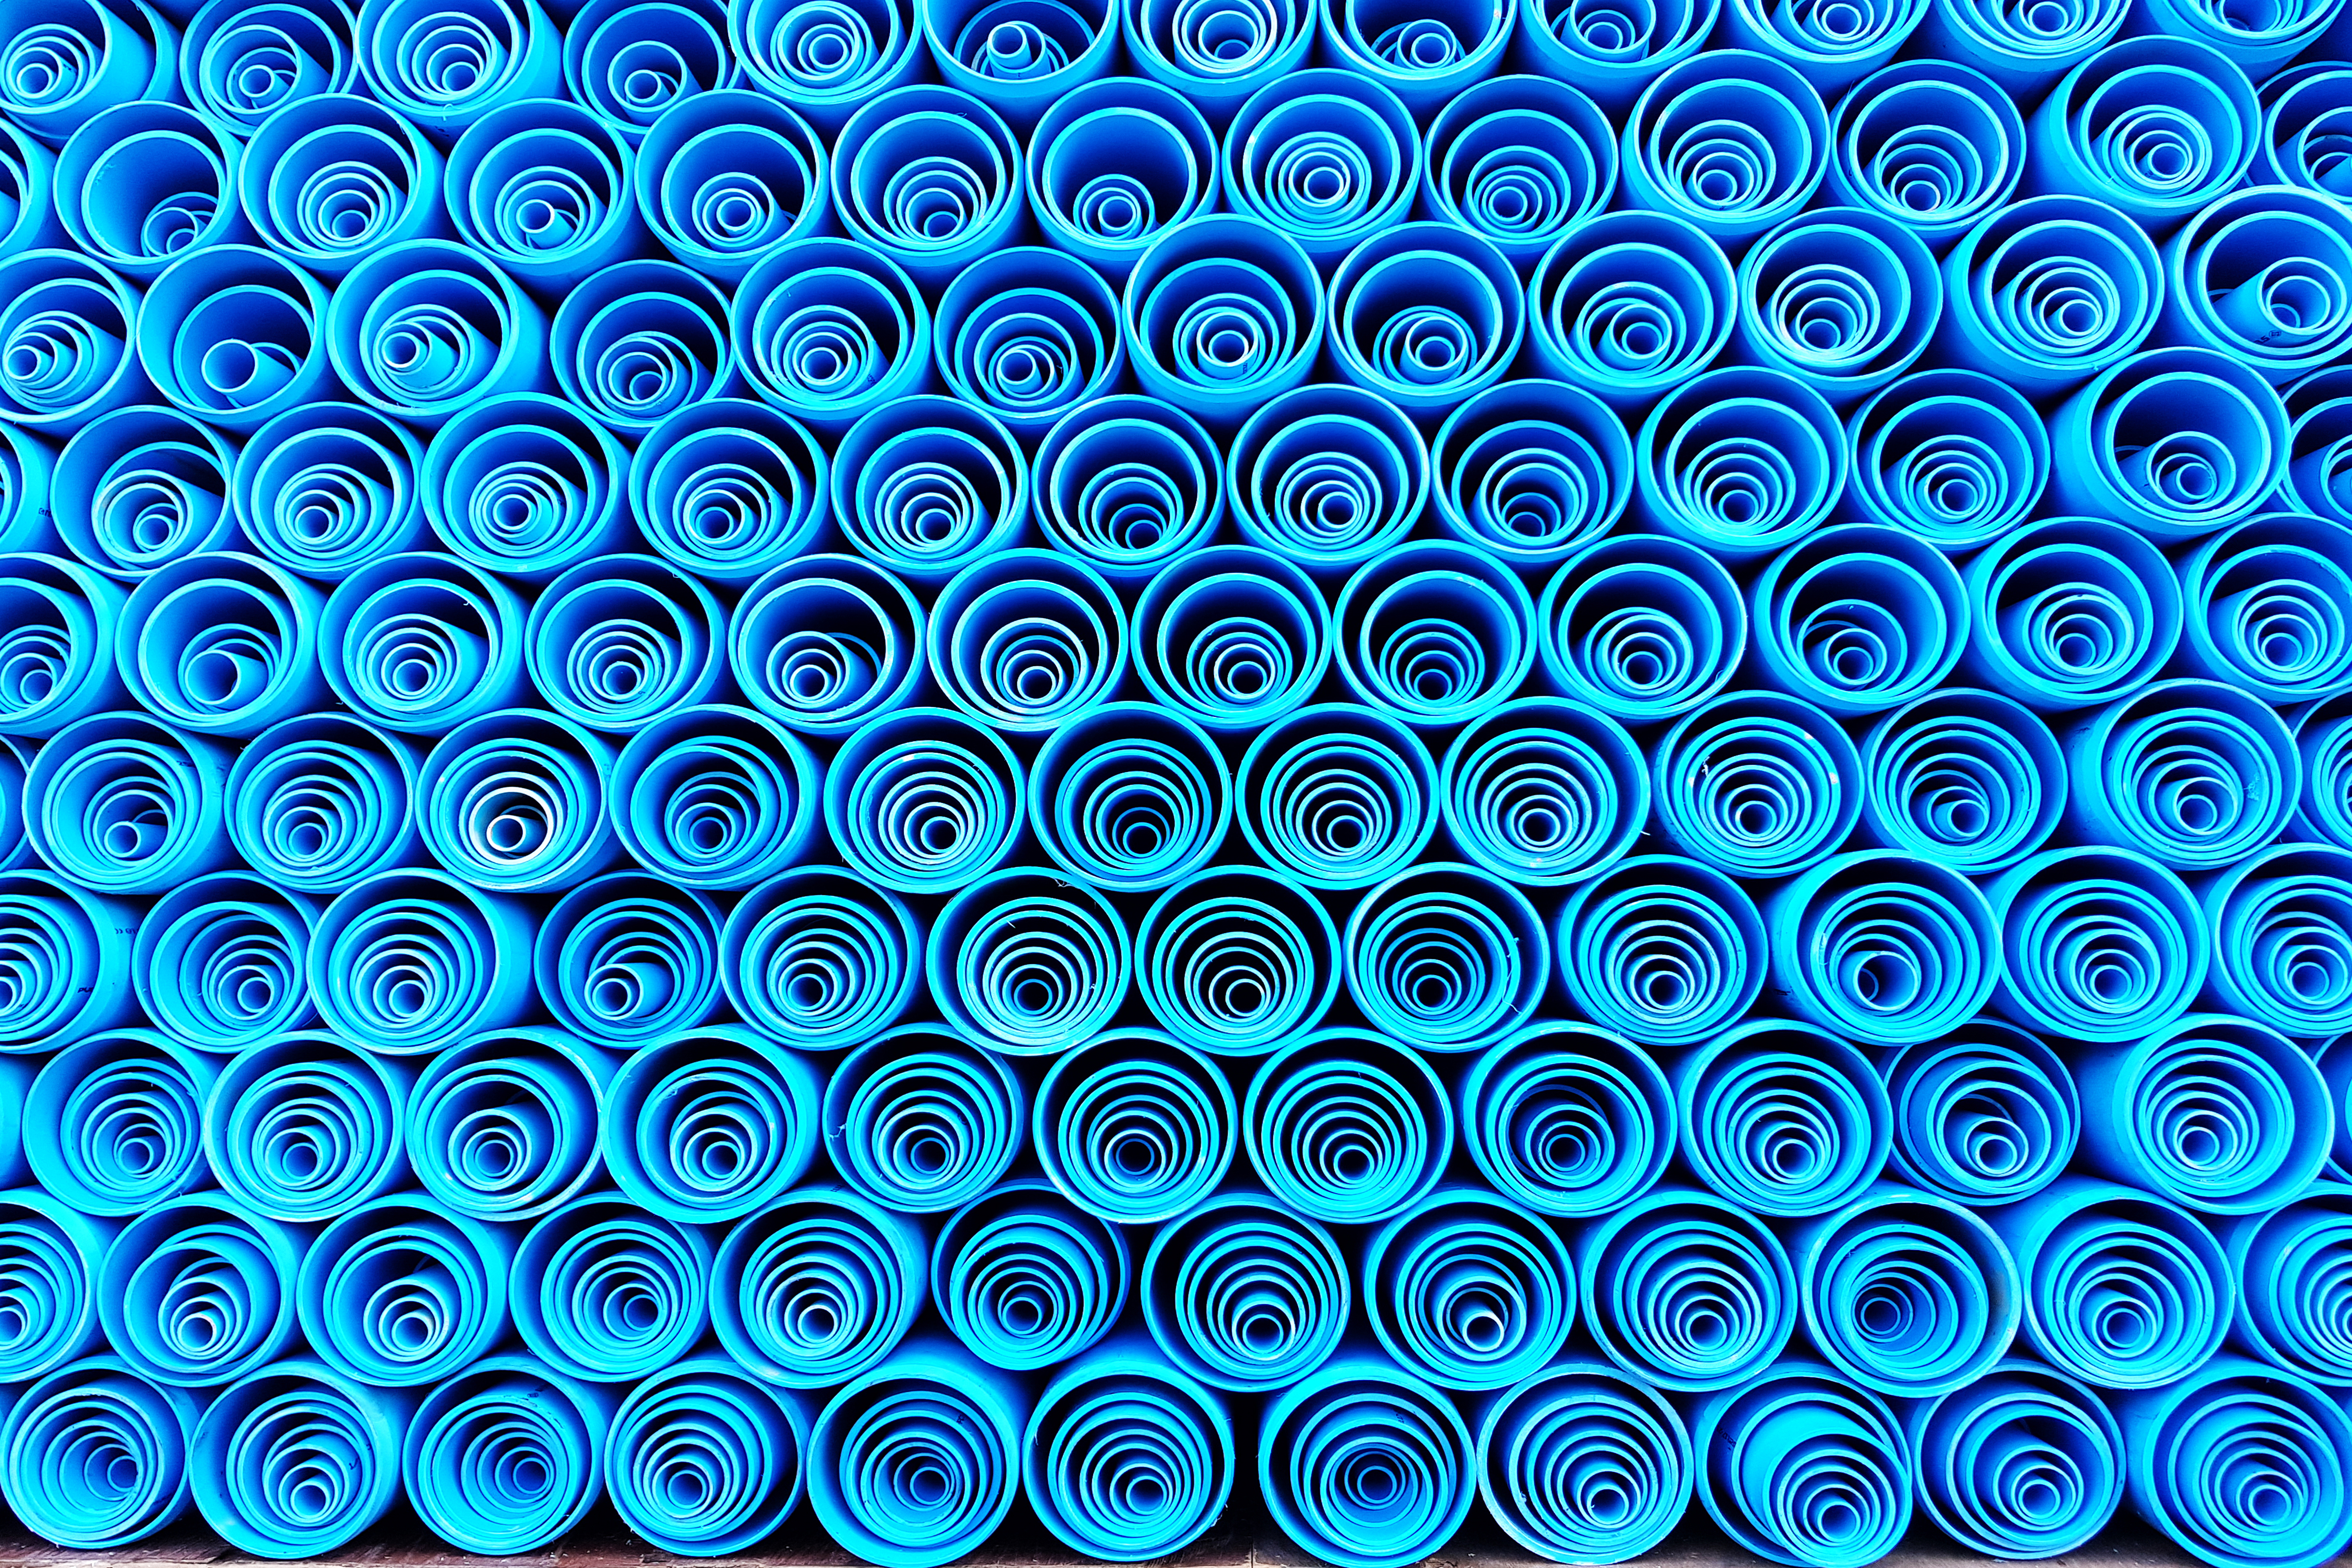
abstract, angle, background, blue, build, business, circle, conduit, construction, cutout, cyan, damage, ditch, drainage, faucet, fix, grey, industrial, industry, maintenance, manufacturing, mount, natural, orange, pipes, plastic, plumber, plumbing, professional, pvc, repair, round, sanitary, sewer, site, stack, storage, supply, toilet, tool, trouble, tube, tubing, utility, water, white, work, worker, pattern, turquoise, cobalt blue, aqua, electric blue, design, symmetry, dahlia